Ancient Greek coinage

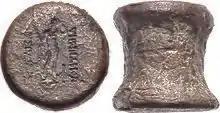
A reverse die for making the silver tetradrachms of Demetrius I of Bactria, one of the only known dies to survive from the Hellenistic period to the present, c. 3rd-2nd century BC.

The obol was further subdivided into "tetartemorioi" (singular "tetartemorion") which represented obol, or drachm. This coin (which was known to have been struck in Athens, Colophon, and several other cities) is mentioned by Aristotle as the smallest silver coin. Various multiples of this denomination were also struck, including the "trihemitetartemorion" (literally three half-tetartemorioi) valued at of an obol.